Ronald P. Schaefer

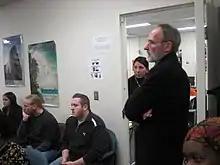

Ronald P. Schaefer (born June 17, 1949), also known as Ron Schaefer is an American academic, English professor, and linguist. He is the first person "to devise a written version of a language called Emai", a language reported in 1997 to be spoken by about 30,000 Emai people in Edo State of Nigeria. He has been described as one with "fevered intellect, the sharp chin, the untamable kineticism."